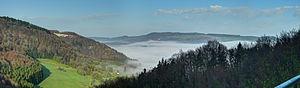
Liste non exhaustive des principaux belvédères du Doubs avec photo et tri possible par nom, paysage offert ou commune où il est situé.
Montandon est une commune française située dans le département du Doubs en région Bourgogne-Franche-Comté.